Queensland Railways DH class

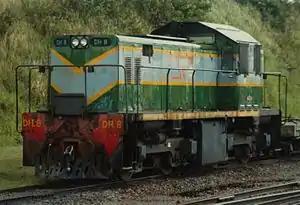
DH8 at Innisfail in May 1986

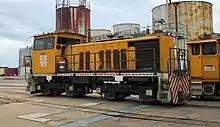
QR DH class locomotive converted to 2ft gauge for use on Queensland's sugar cane networks.

The DH class is a class of diesel-hydraulic locomotives built by Walkers Limited, Maryborough for Queensland Railways between 1966 and 1974.